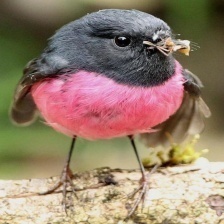
Species: PINK ROBIN
Scientific name: PETROICA RODINOGASTER
ImageNet parent category: robin